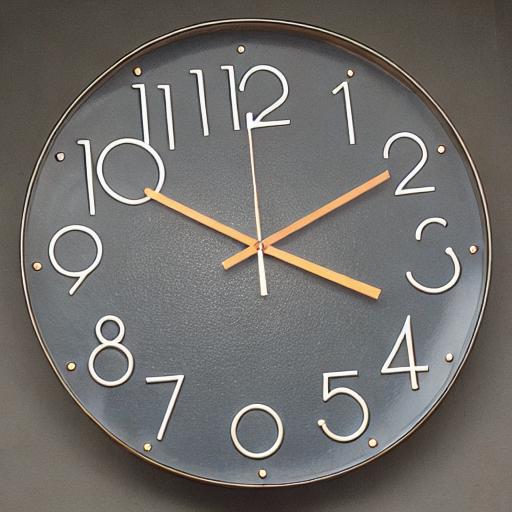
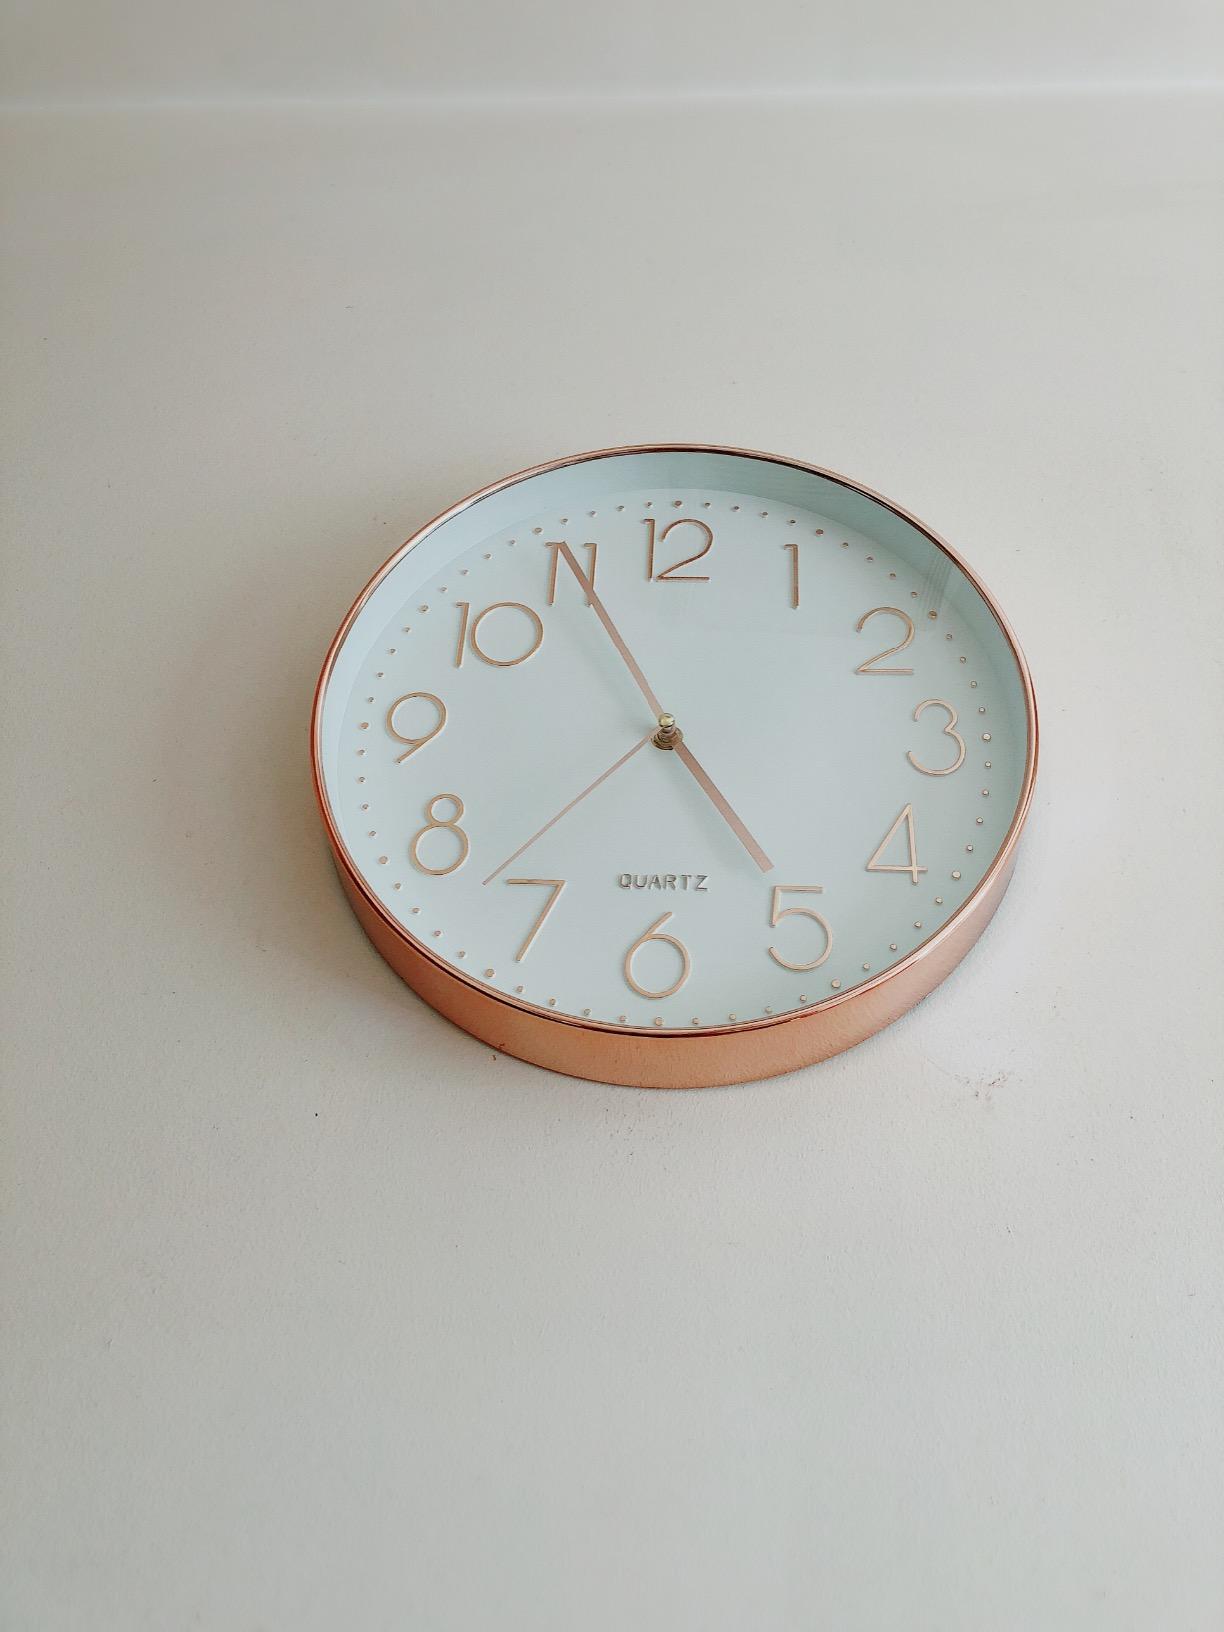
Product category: clock
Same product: no